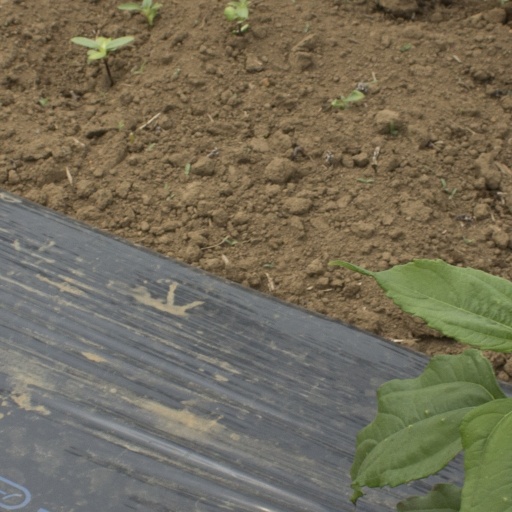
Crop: Jerusalem artichoke